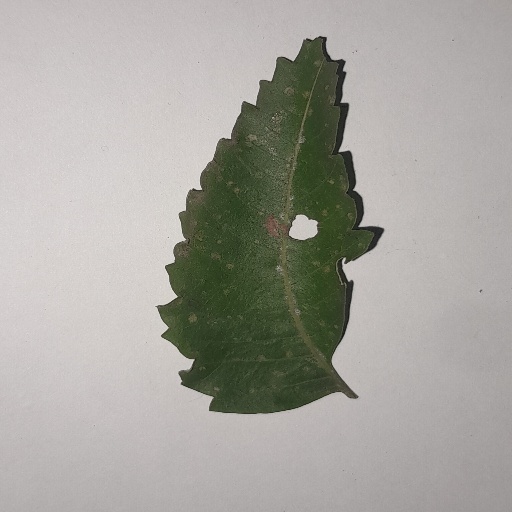
Species: Neem
Leaf condition: Shot Hole Leaf